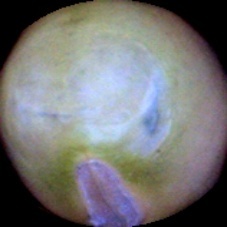
Label: Immature